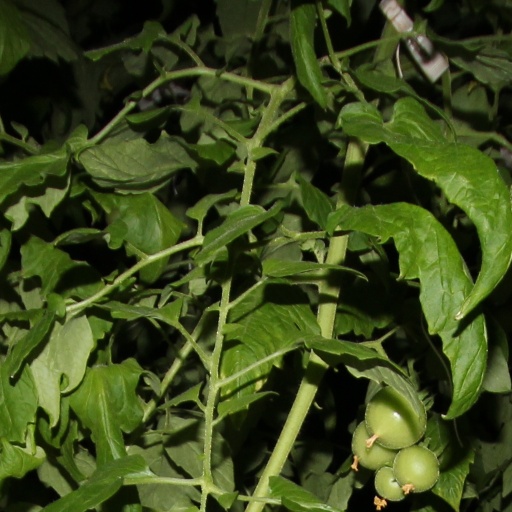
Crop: tomato